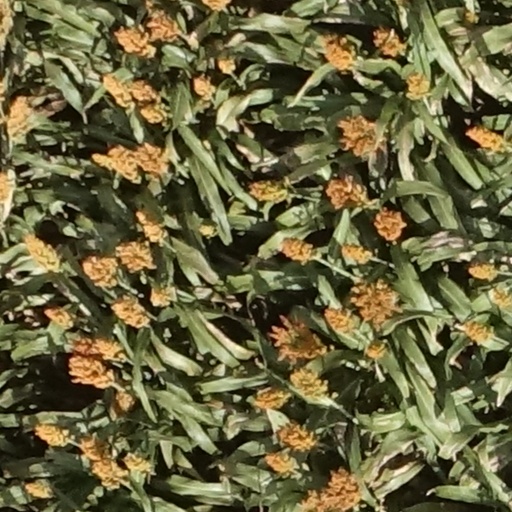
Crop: sorghum